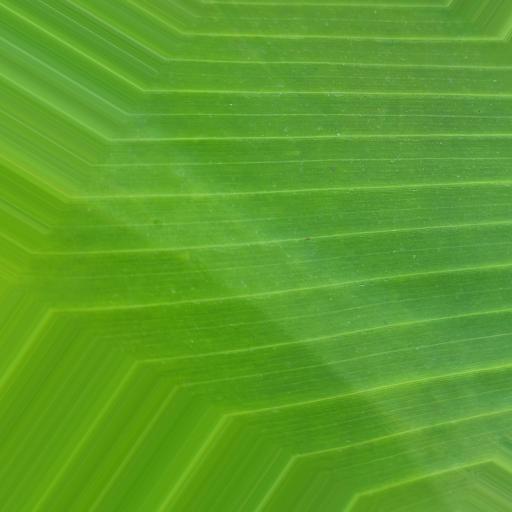
Label: banana_healthy_leaf